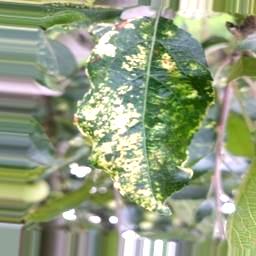
Label: Apple_Mosaic